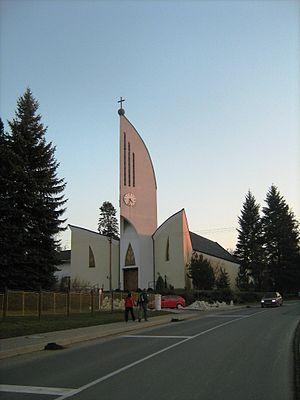
Vřesina est une commune du district d'Ostrava-Ville, dans la région de Moravie-Silésie, en République tchèque. Sa population s'élevait à 2 932 habitants en 2018.